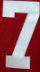
Number: 7